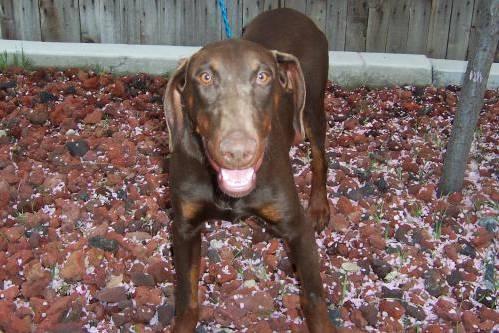
dog